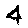
Label: 4